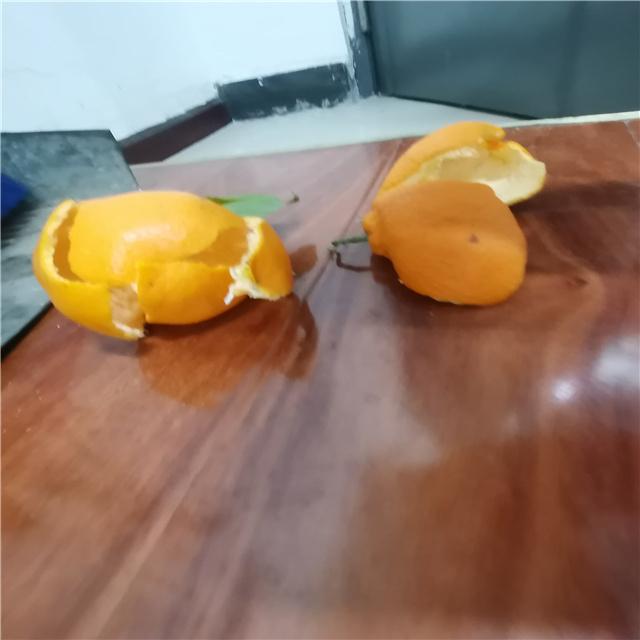
Label: peels